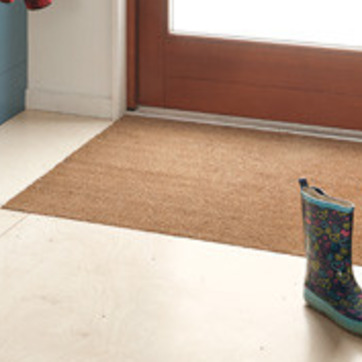
Material: carpet